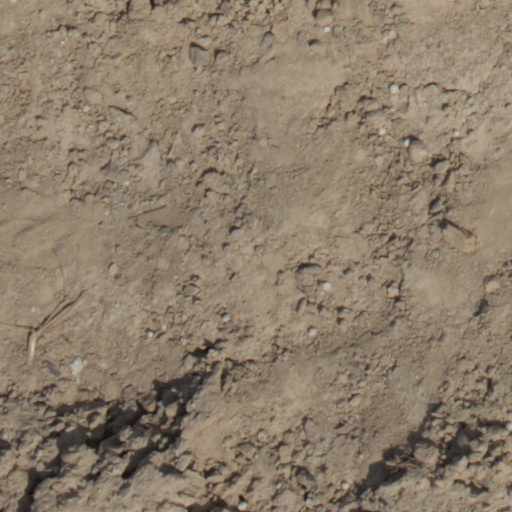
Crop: wheat